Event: Nepal Earthquake
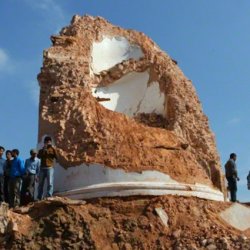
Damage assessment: damage